Answer in natural language. Is framed mountain landscape photo further away or in front of modern black sofa? Choose between the following options: in front or further away
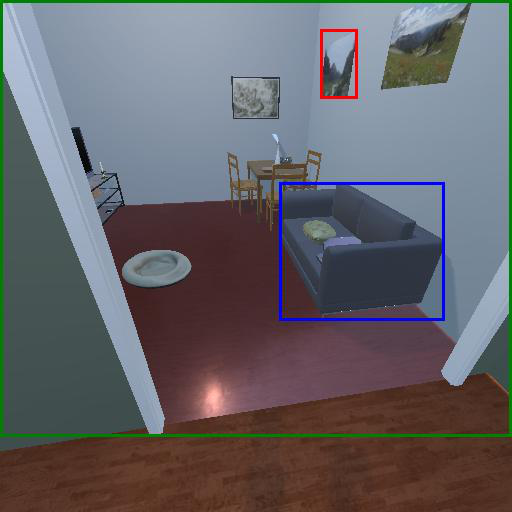
<answer>further away</answer>